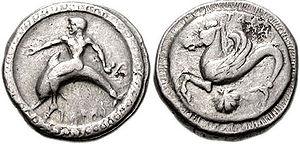
Dauphin est un nom vernaculaire ambigu désignant en français certains mammifères marins et fluviaux appartenant à l'ordre des Cétacés.